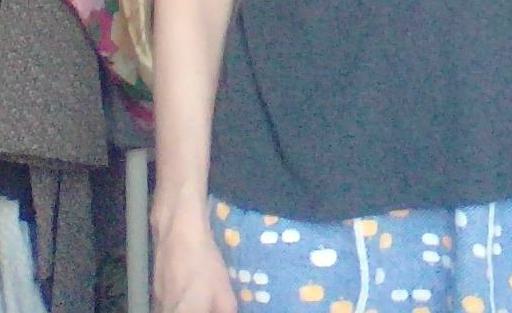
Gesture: no_gesture